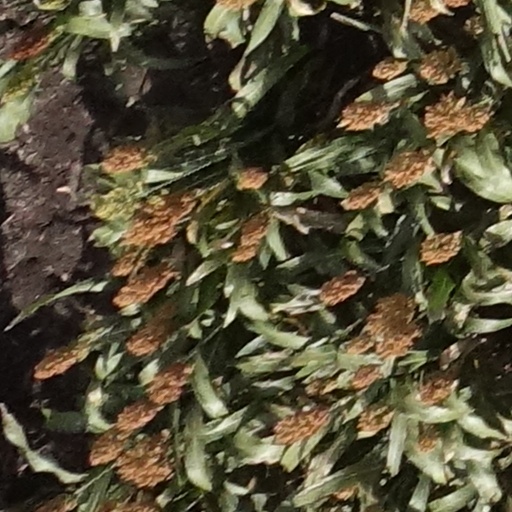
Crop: sorghum